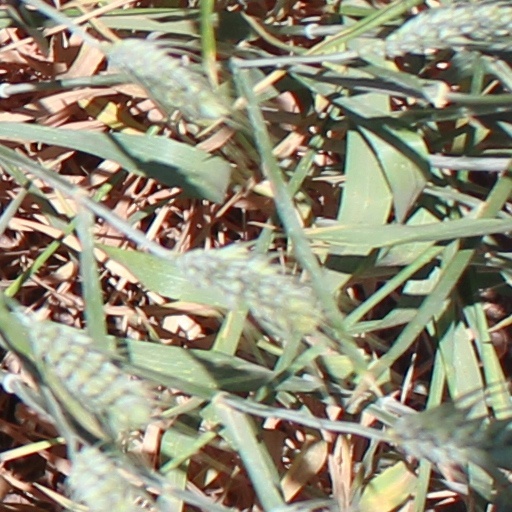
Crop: wheat